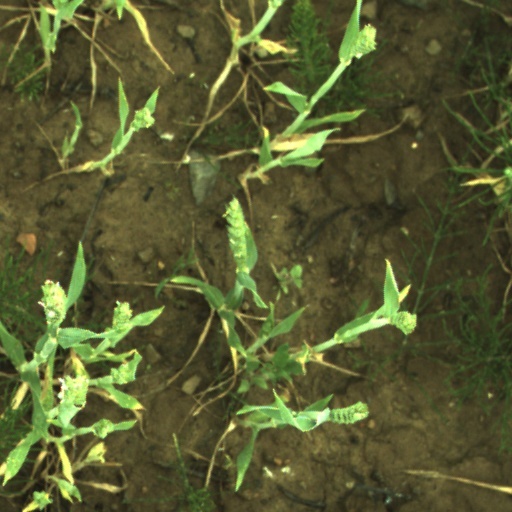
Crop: wheat